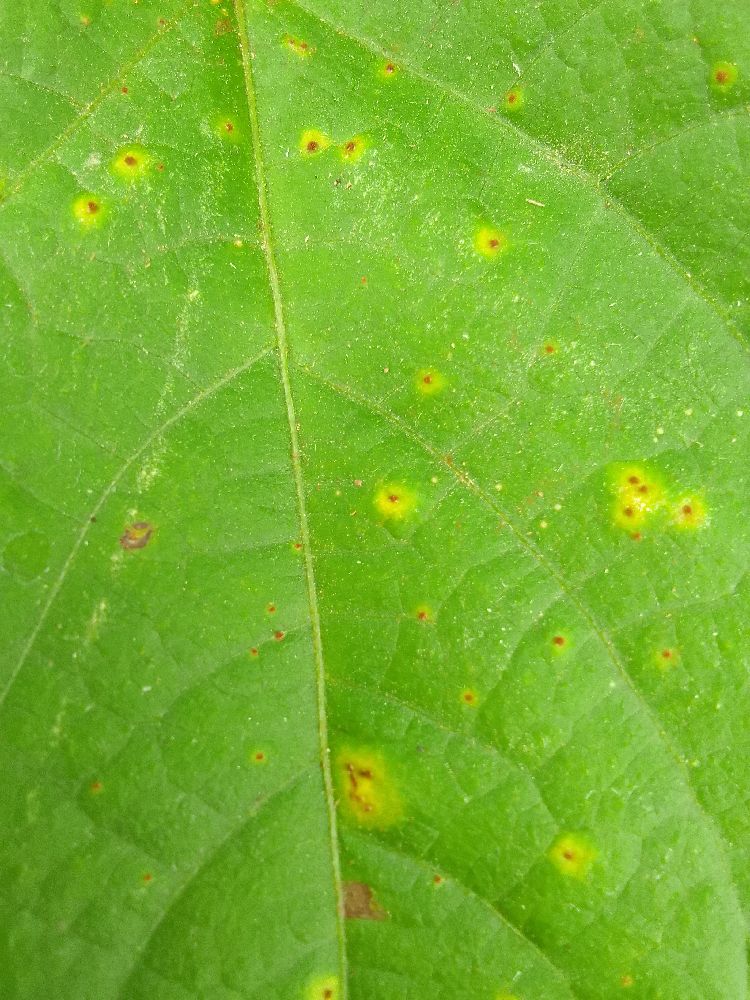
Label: rust